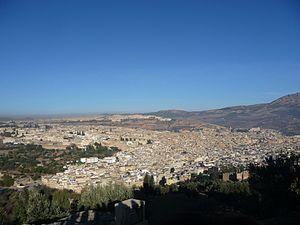
La préfecture de Fès est une subdivision à dominante urbaine de la région marocaine de Fès-Meknès.